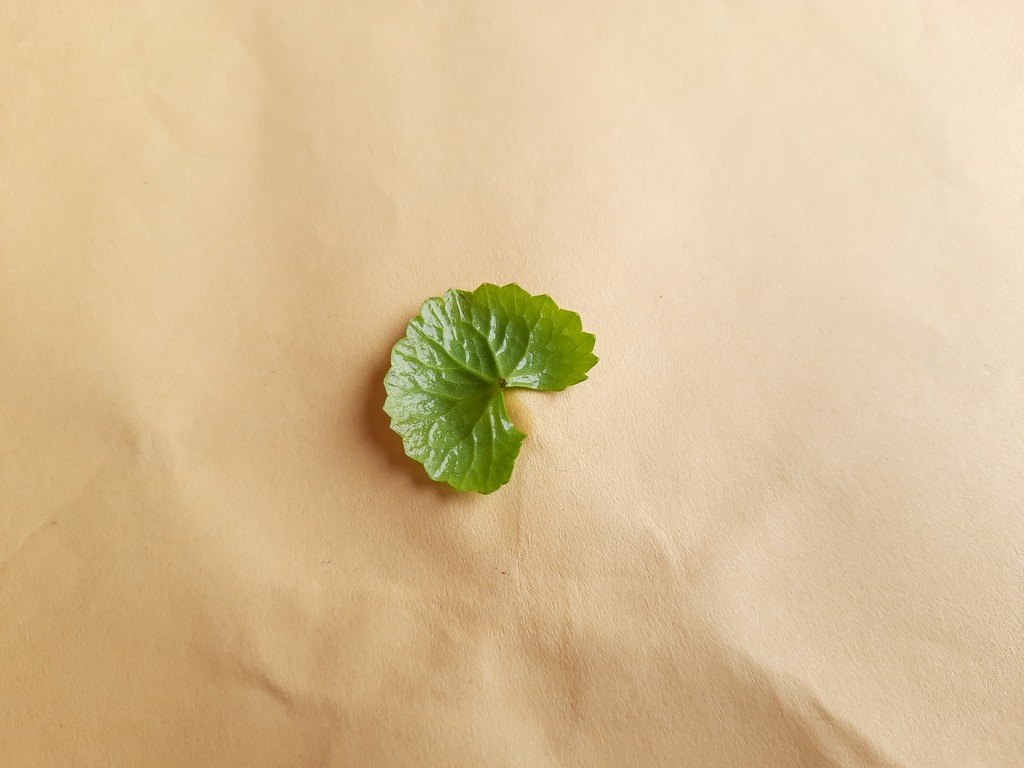
Label: Healthy